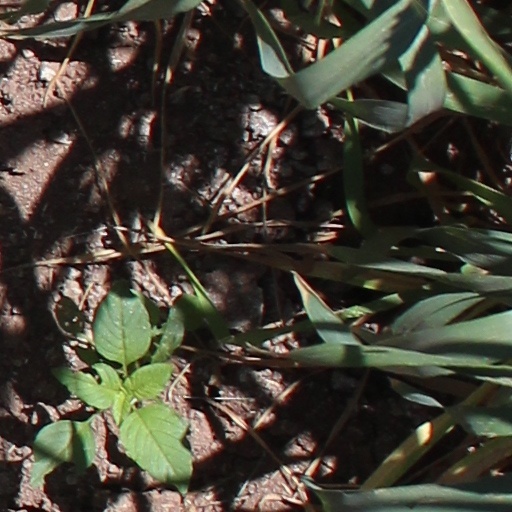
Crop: wheat